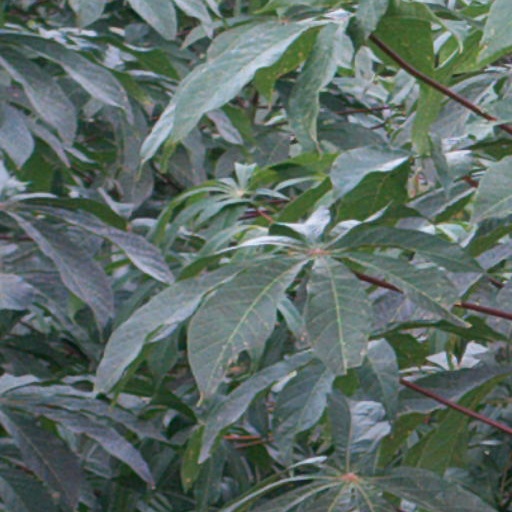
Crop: cassava